Pre-Columbian Ecuador

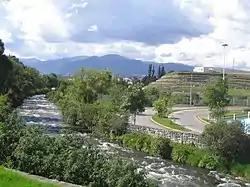
Pumapungo ruins at right, on the Tomebamba River. Tumebamba was chosen by the Emperor Huayna Capac (ruled 1493–1525) to be the Inca northern capital.

The history of Ecuador is better known from the point of the Inca expansion than during the Pre-Columbian era. In 1463, the Inca warrior Pachacuti and his son Tupac Yupanqui began the incorporation of Ecuador into Inca rule. They began by defeating the people of the Sierra including the Quitus tribe (the people for whom modern-day Quito is named). They continued by heading southwest to the coast, eventually subjugating the Ecuadorians living near the Gulf of Guayaquil and the Island of Puna to Inca rule.